Refugees of the Philippines

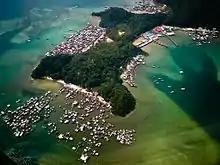
Gaya Island featuring the large settlement of Kampung Pondo, one example of the legacy of Filipino refugees in Sabah who were fleeing the Moro conflict in their home country.

Filipino refugees are persons originating from the country of the Philippines. Following the Moro conflict and subsequent major military operation in the islands of Mindanao during the administration of President Ferdinand Marcos in 1970s, thousands of Filipinos mainly from the Moro ancestry have sought refuge in neighbouring countries of Malaysia, Indonesia and Brunei, with majority of them mostly heading to the state of Sabah in Malaysia.